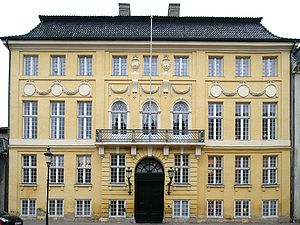
Alexandra af Danmark / Familie
Alexandras fødested: Det Gule Palæ i København, fotograferet i 2006.
Alexandra Carolina Marie Charlotte Louise Julia, prinsesse af Danmark, dronning af Storbritannien og kejserinde af Indien. Hun var datter af Kong Christian 9. af Danmark og Louise af Hessen-Kassel.